Hatboro-Horsham Senior High School

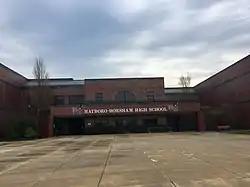
Front of the Hatboro-Horsham High School Building

Hatboro-Horsham Senior High School is a comprehensive public high school, serving grades 9 -12, located in Horsham Township, Pennsylvania, about 17 miles outside of Philadelphia. Hatboro-Horsham Senior High School, a successor of the Loller Academy, originally opened in 1950 on Old York Road in Hatboro following the jointure of the Hatboro-Horsham School District. In 1964, the High School relocated to Meetinghouse Road, originally built as Keith Valley Junior High in 1957. The Meetinghouse campus currently houses Keith Valley Middle School. In 1991, the school was moved into a new building, its current location, on Pennsylvania Route 463 (Horsham Road). It is the only high school in the Hatboro-Horsham School District which includes Horsham Township, Montgomery County, Pennsylvania and Hatboro, Pennsylvania. Its main feeder school is Keith Valley Middle School. Hatboro-Horsham is a member of the Suburban One League Continental Conference and offers a variety of sports programs. Extracurricular activities are also offered in the form of performing arts, school publications, and clubs.